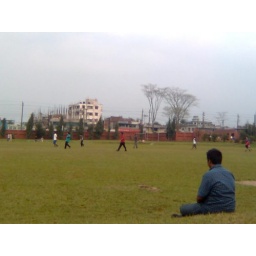
People playing on the field. A person sitting by the field watching on. The place is IUT, Gazipur.